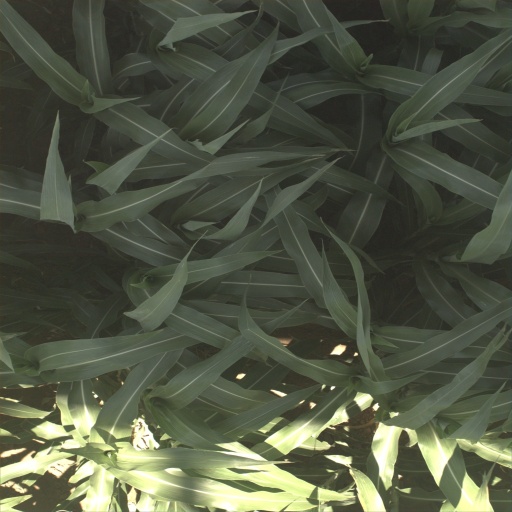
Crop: sorghum